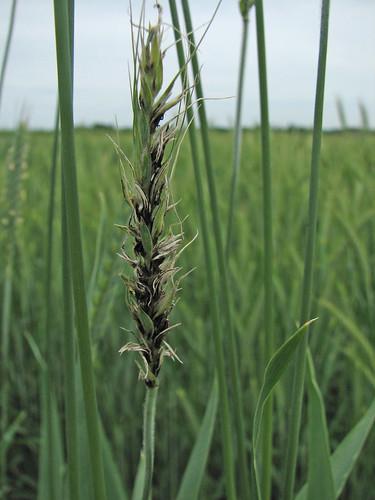
Plant: Wheat
Disease: wheat loose smut